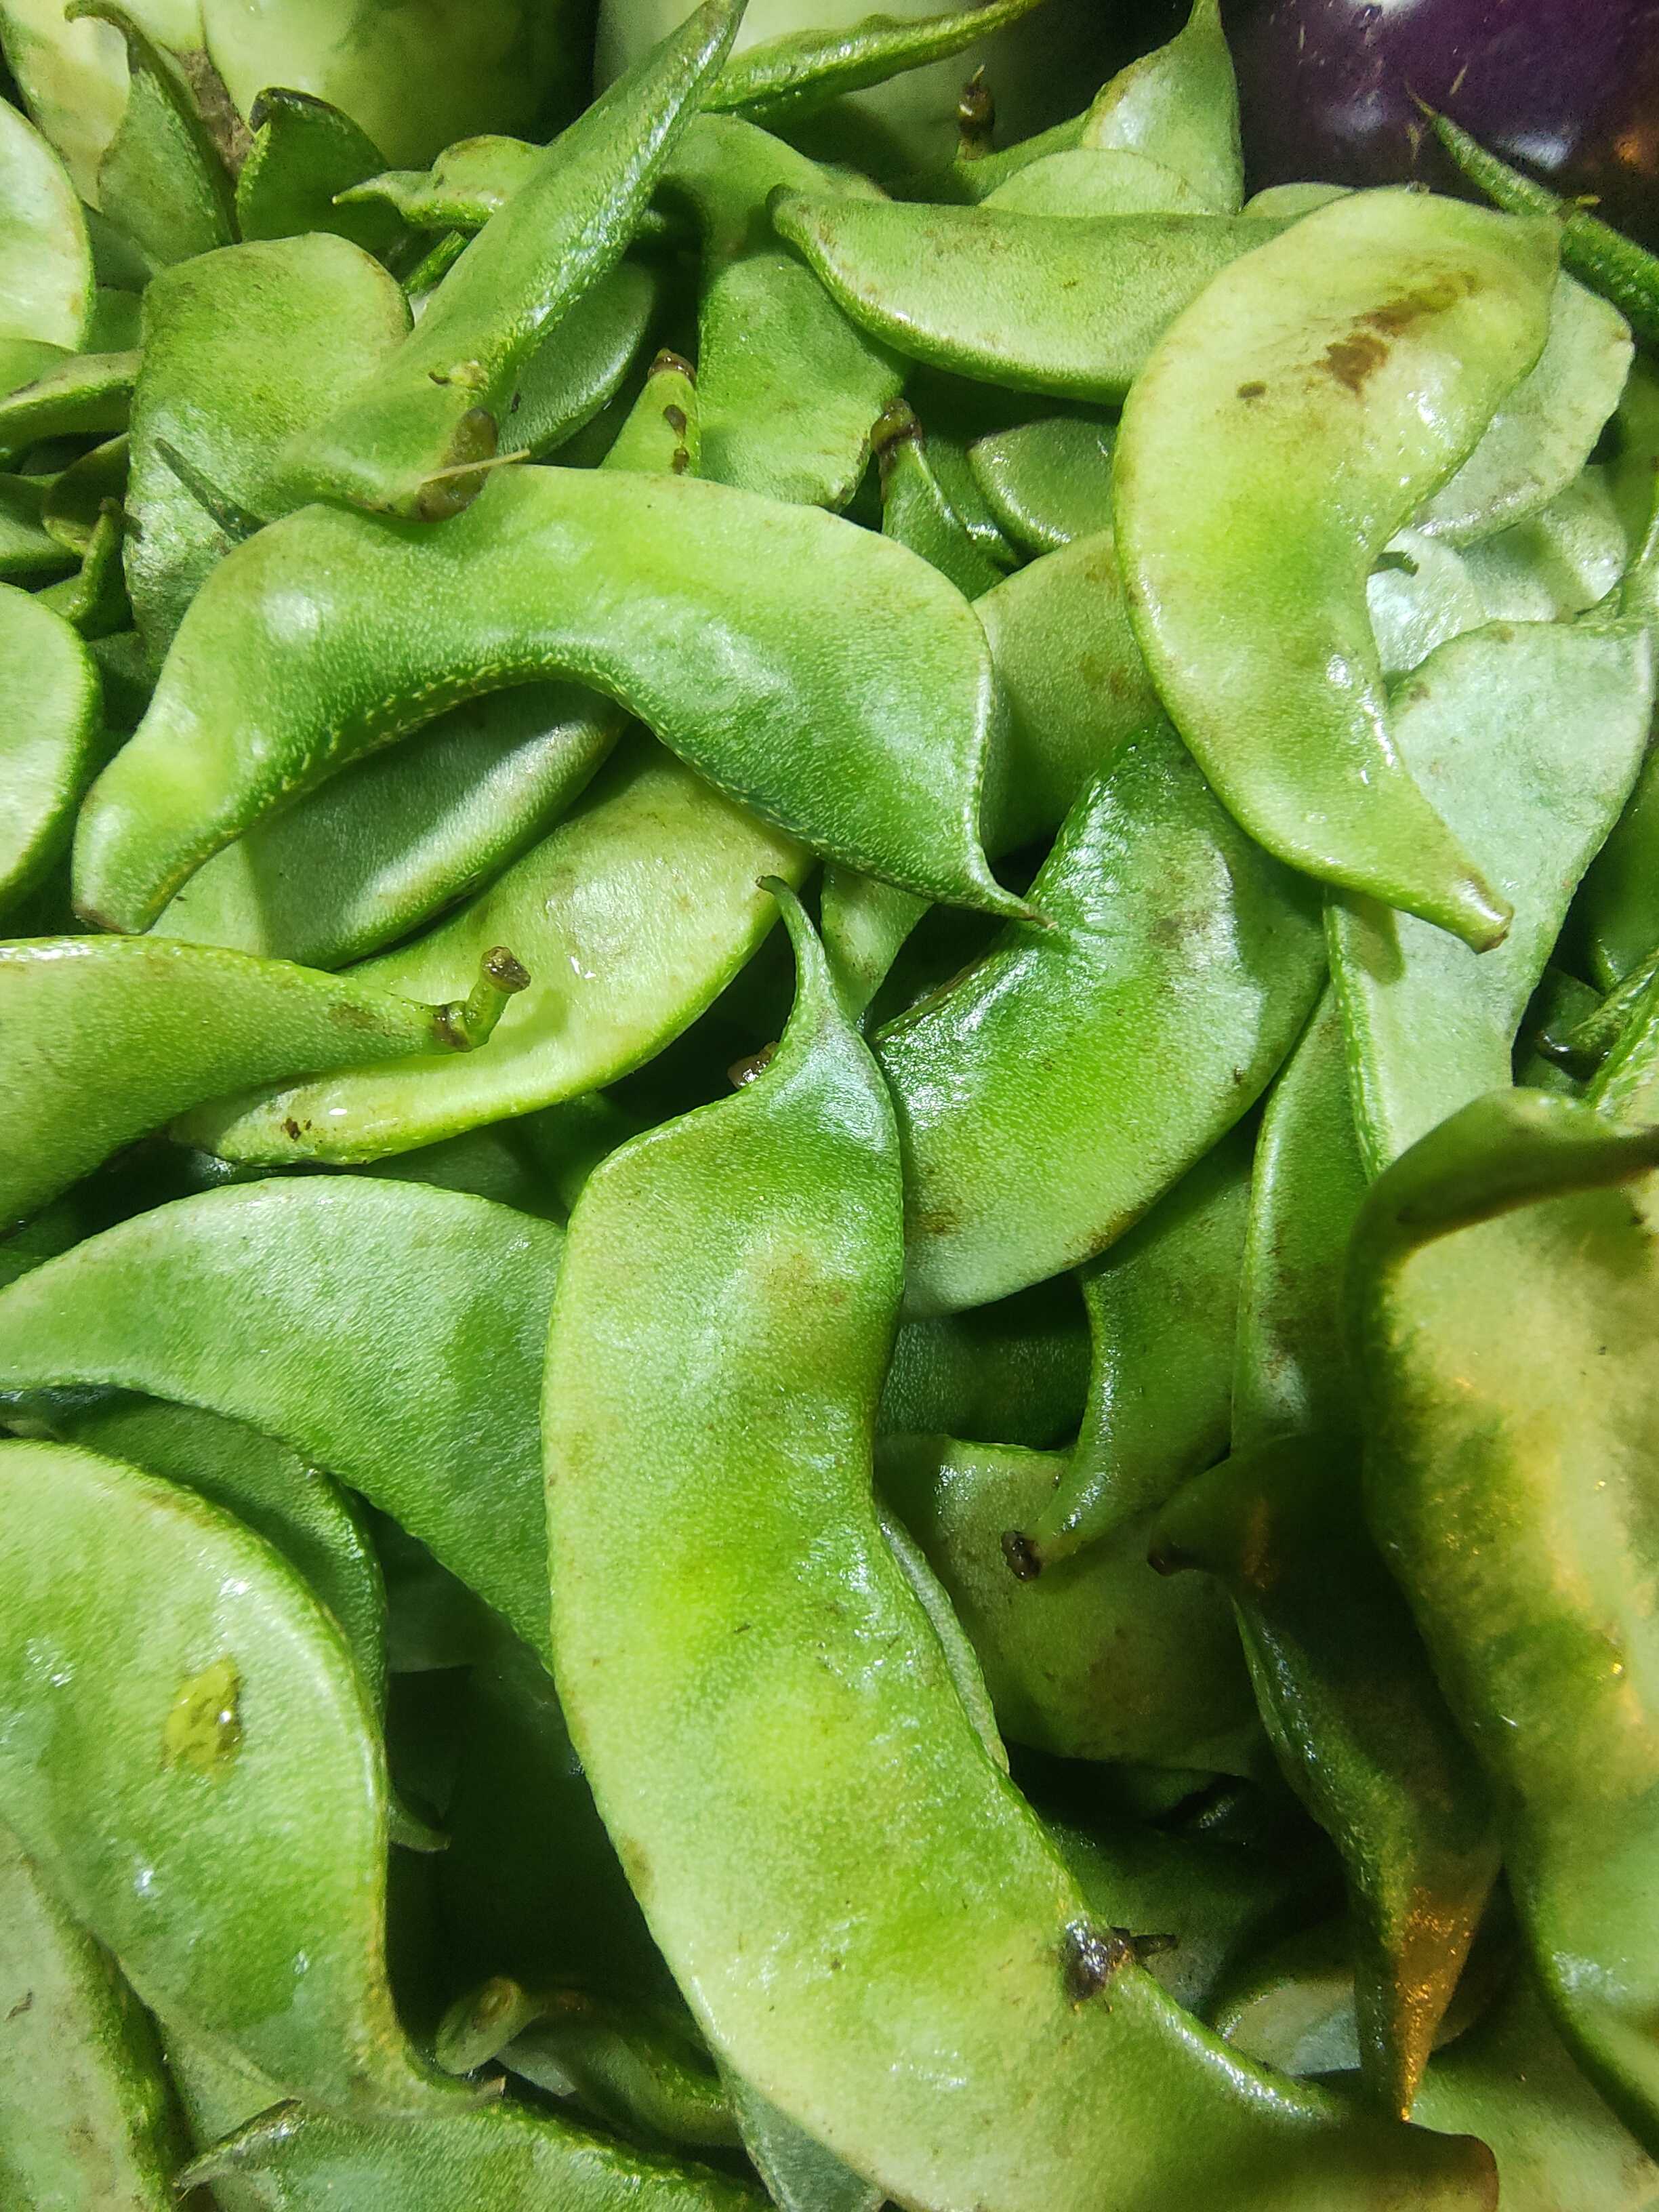
Label: Lablab purpureus